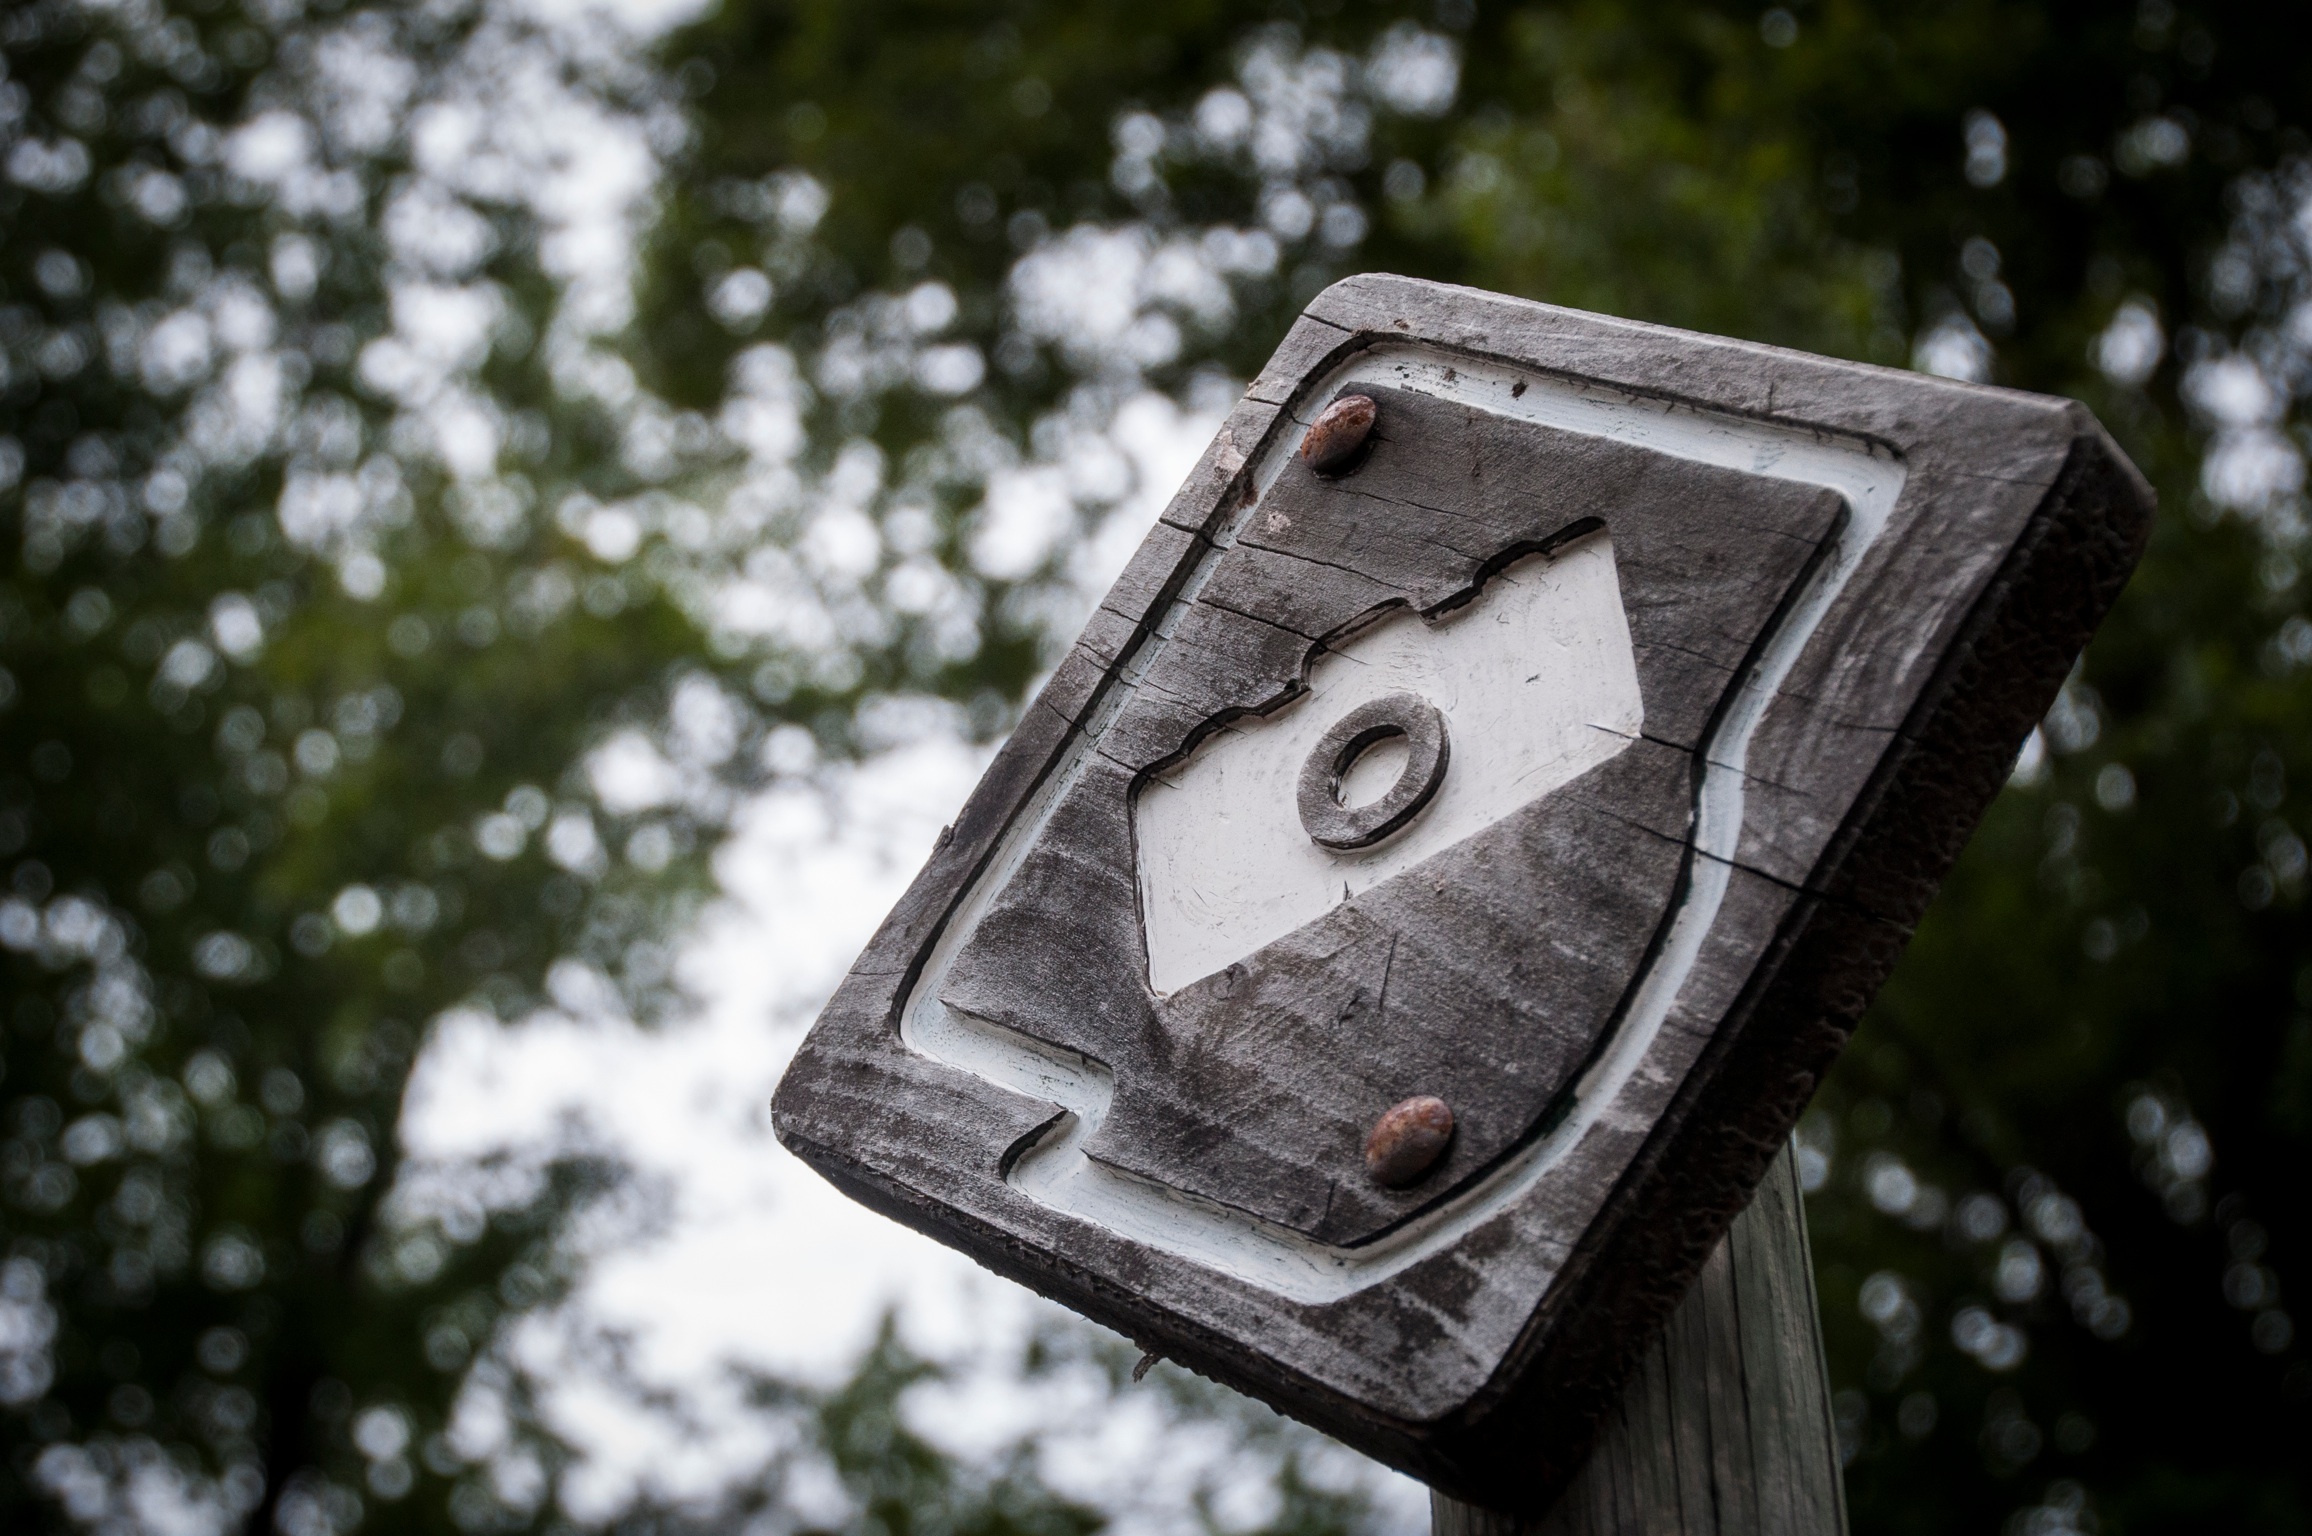
tree, snow, light, white, leaf, number, sign, green, black, photograph